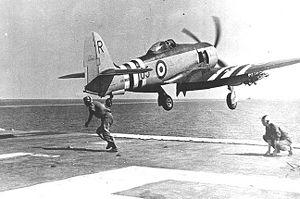
Le Sea Fury était un chasseur britannique développé pour la Royal Navy par le constructeur Hawker-Siddeley durant la Seconde Guerre mondiale. Il fut le dernier appareil à hélice de la Royal Navy, l'un des plus rapides monomoteurs à pistons jamais construit, et le dernier chasseur à hélice à abattre un avion à réaction, un MiG-15, abattu par le Commander Peter Carmichael le 9 août 1952.